Uyghurs

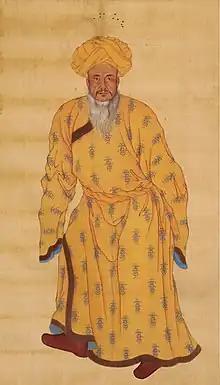
Uyghur General Khojis (−1781), governor of Us-Turfan, who later resided at the Qing court in Beijing. Painting by a European Jesuit artist at the Chinese court in 1775.

The Uyghurs who founded the Uyghur Khaganate dispersed after the fall of the Khaganate, to live among the Karluks and to places such as Jimsar, Turpan and Gansu. These Uyghurs soon founded two kingdoms and the easternmost state was the Ganzhou Kingdom (870–1036) which ruled parts of Xinjiang, with its capital near present-day Zhangye, Gansu, China. The modern Yugurs are believed to be descendants of these Uyghurs. Ganzhou was absorbed by the Western Xia in 1036.